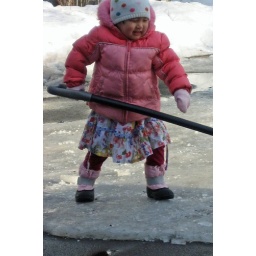
In her summer dress over her leggings,and with boots, hat and parka. She is a true hobo!